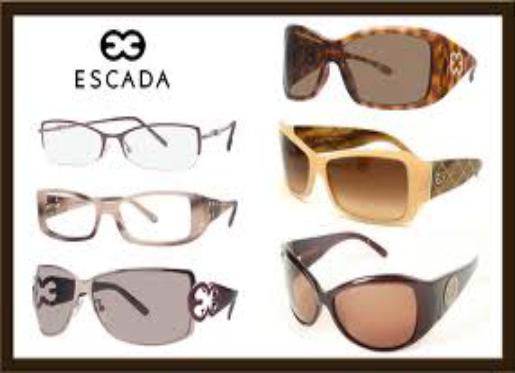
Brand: Escada
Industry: Necessities